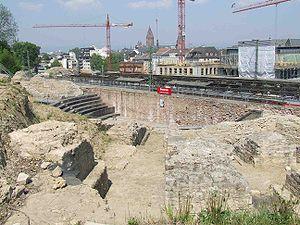
Le théâtre romain antique de Mayence est un des plus grands du monde romain au nord des Alpes.